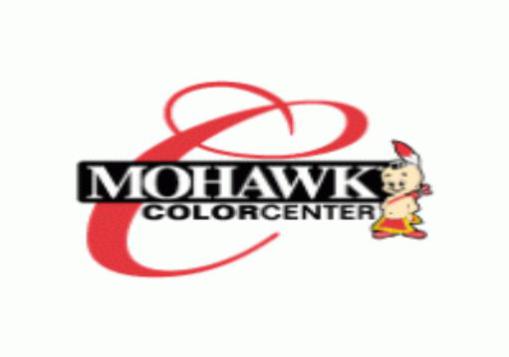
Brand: mohawk-1
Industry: Leisure